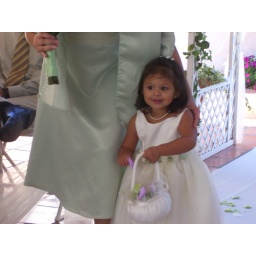
this has to be THE cutest flower girl ever in history!